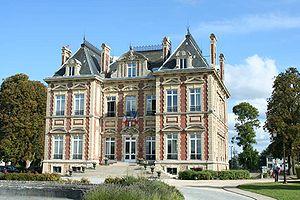
La famille Hennequin était une famille noble française.
Ecquevilly est une commune française située dans le département des Yvelines en région Île-de-France.